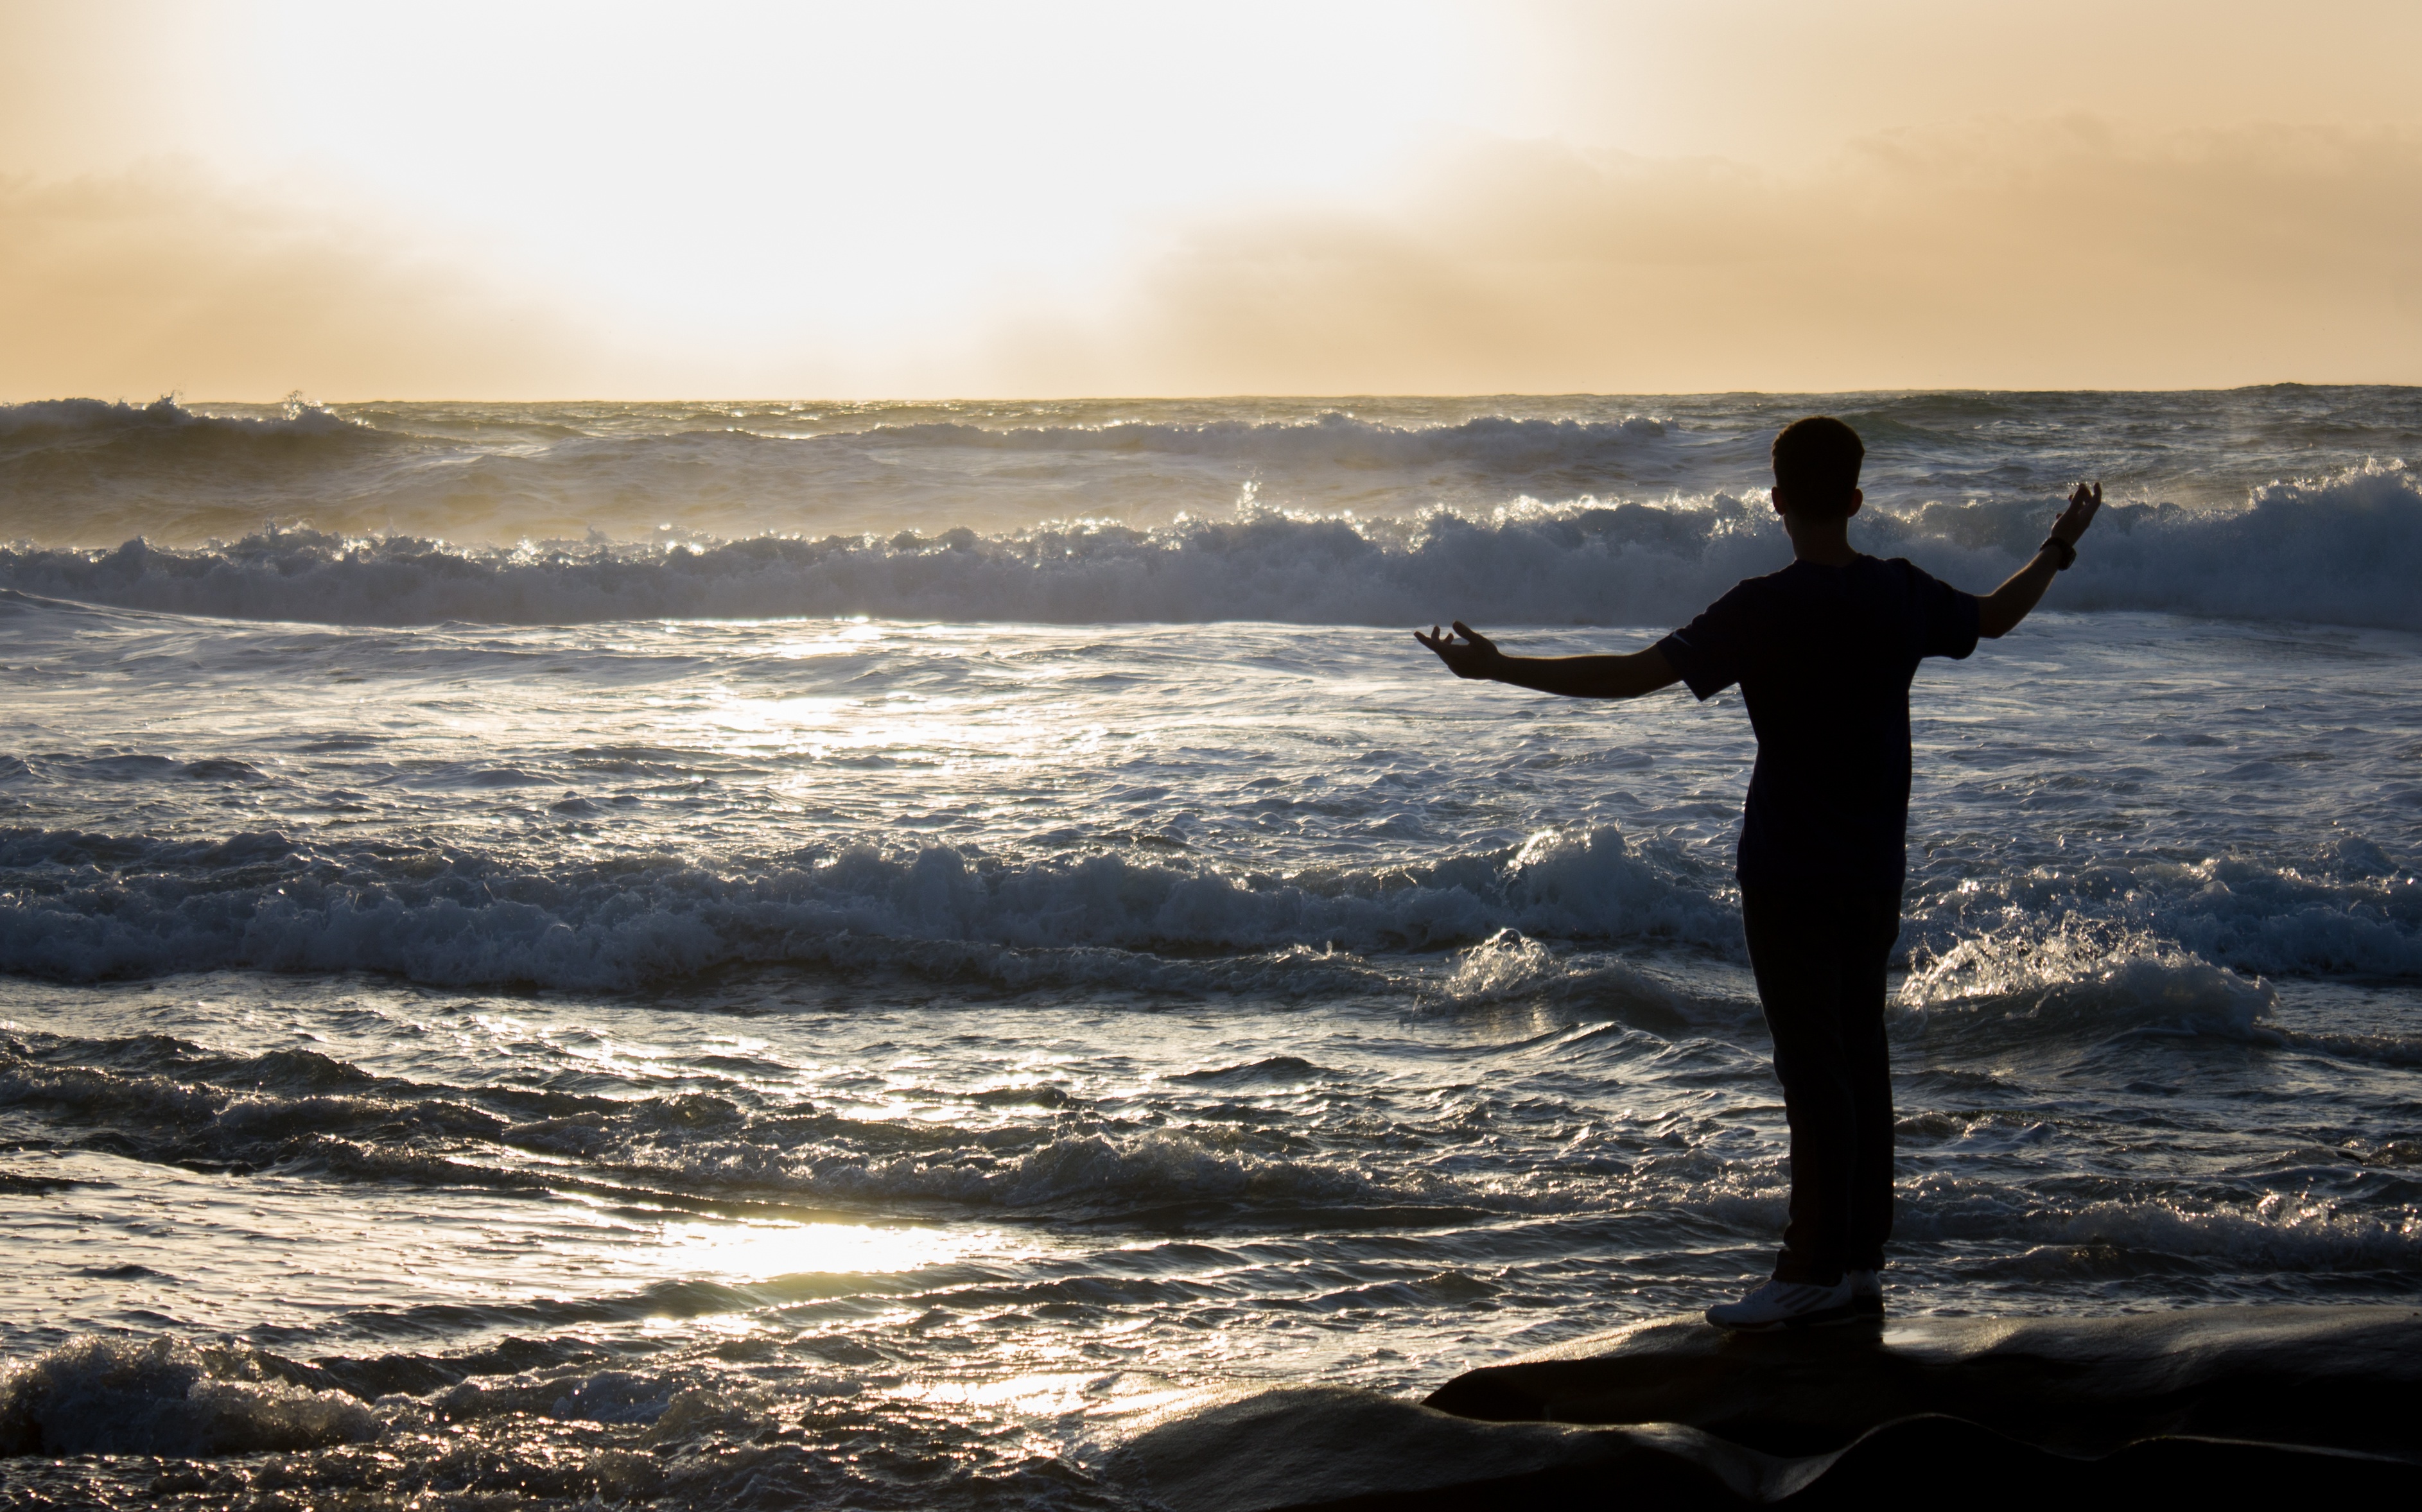
beach, sea, coast, sand, ocean, horizon, cloud, sunrise, sunset, sunlight, morning, shore, wave, wind, dawn, dusk, evening, body of water, wind wave